Ryan Farquhar

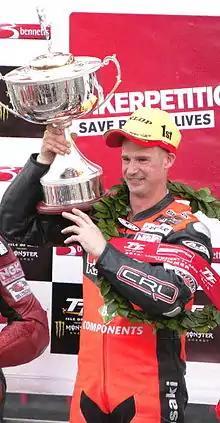
Farquhar with 2012 Isle of Man TT Lightweight race winner's Trophy

Ryan Alan Robert Farquhar (born 2 February 1976, Dungannon, Northern Ireland) is a former professional motorcycle racer who primarily competed in road racing. Farquhar won the Geoff Duke Trophy as Champion of the Dukes Road Racing Rankings a record seven times. He won five races at the Cookstown 100 in one day and holds the most Irish national wins by any one rider, at 201. He previously raced a Kawasaki ZX-10R, a Kawasaki ZX-6R and a Kawasaki ER6.